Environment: real
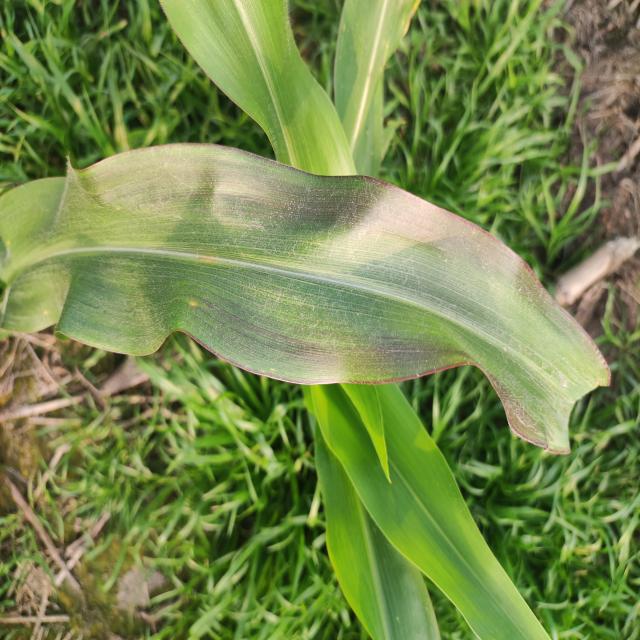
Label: phosphorus_deficiency